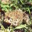
Label: frog